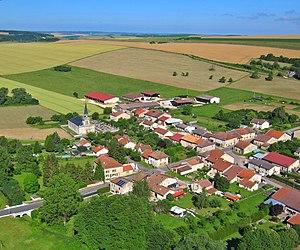
Vue générale autour de l Eglise
Chaillon est une commune française située dans le département de la Meuse, en région Grand Est.